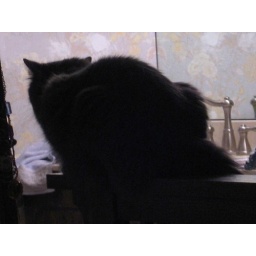
cat against the blue wallpaper